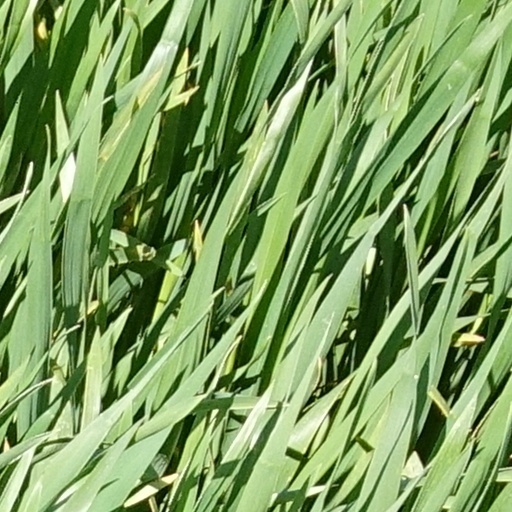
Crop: wheat